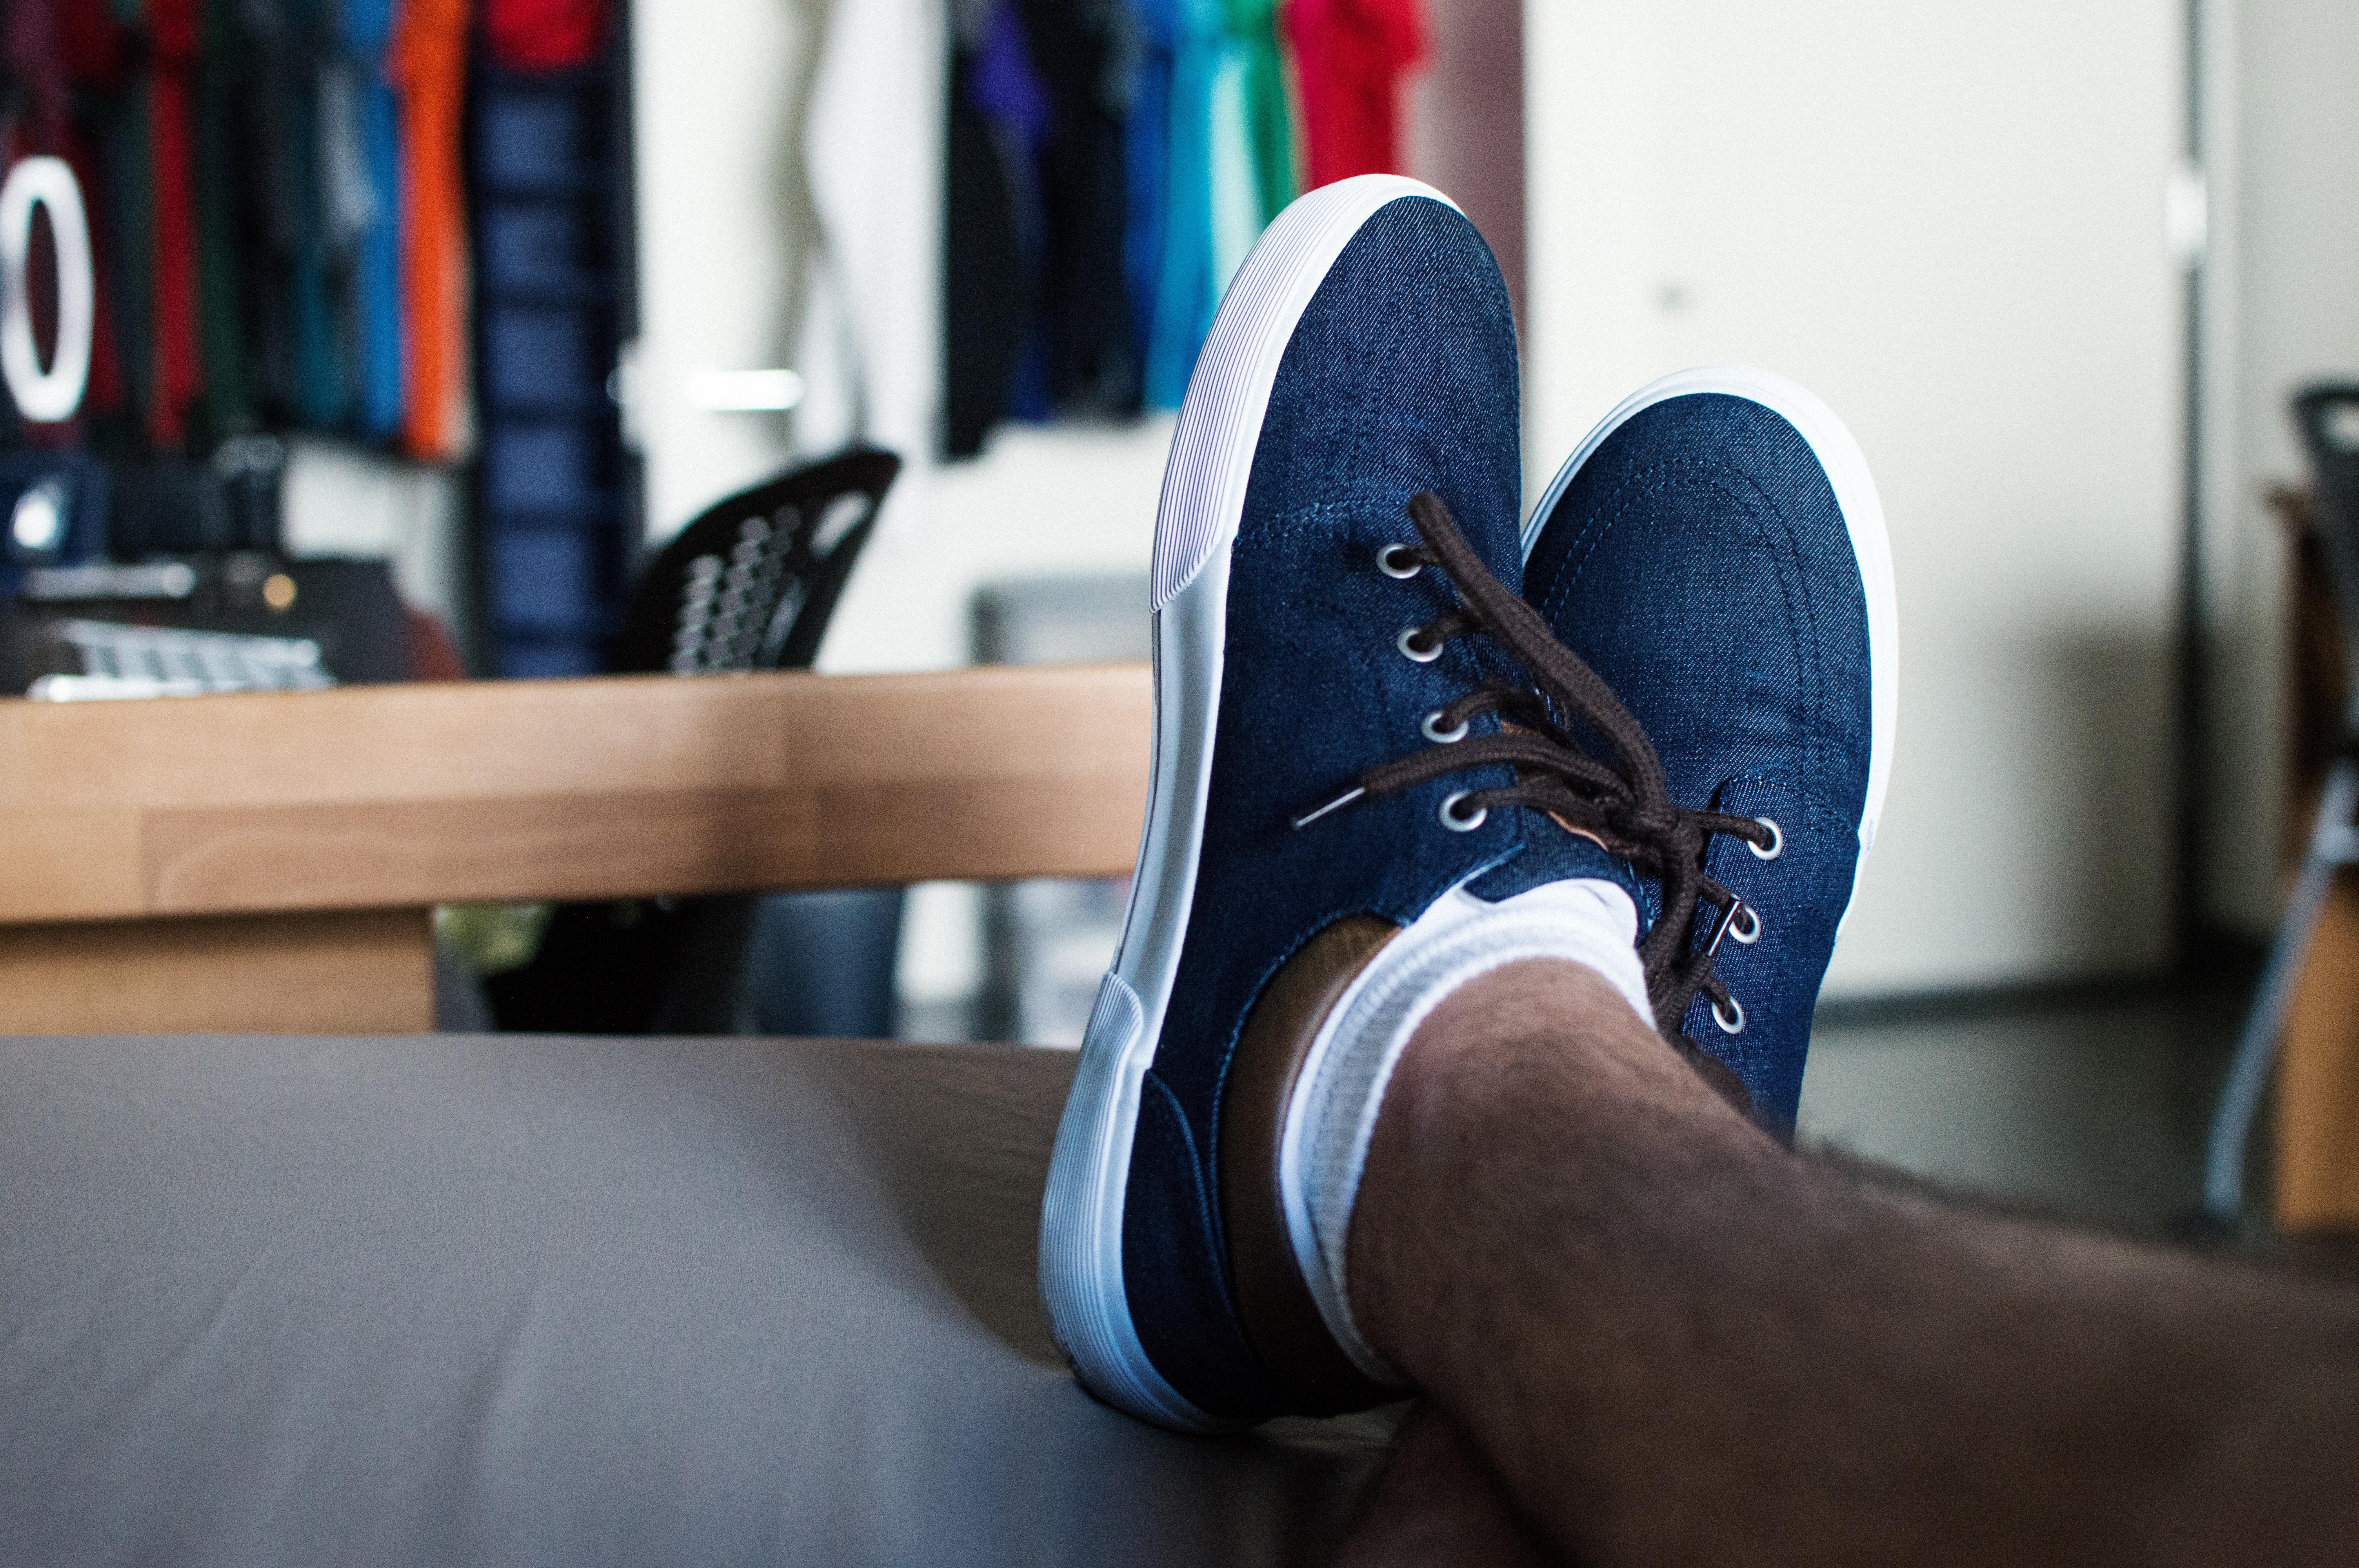
shoe, leg, blue, black, room, arm, muscle, human body, sneakers, footwear, physical fitness